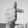
ASL letter: T